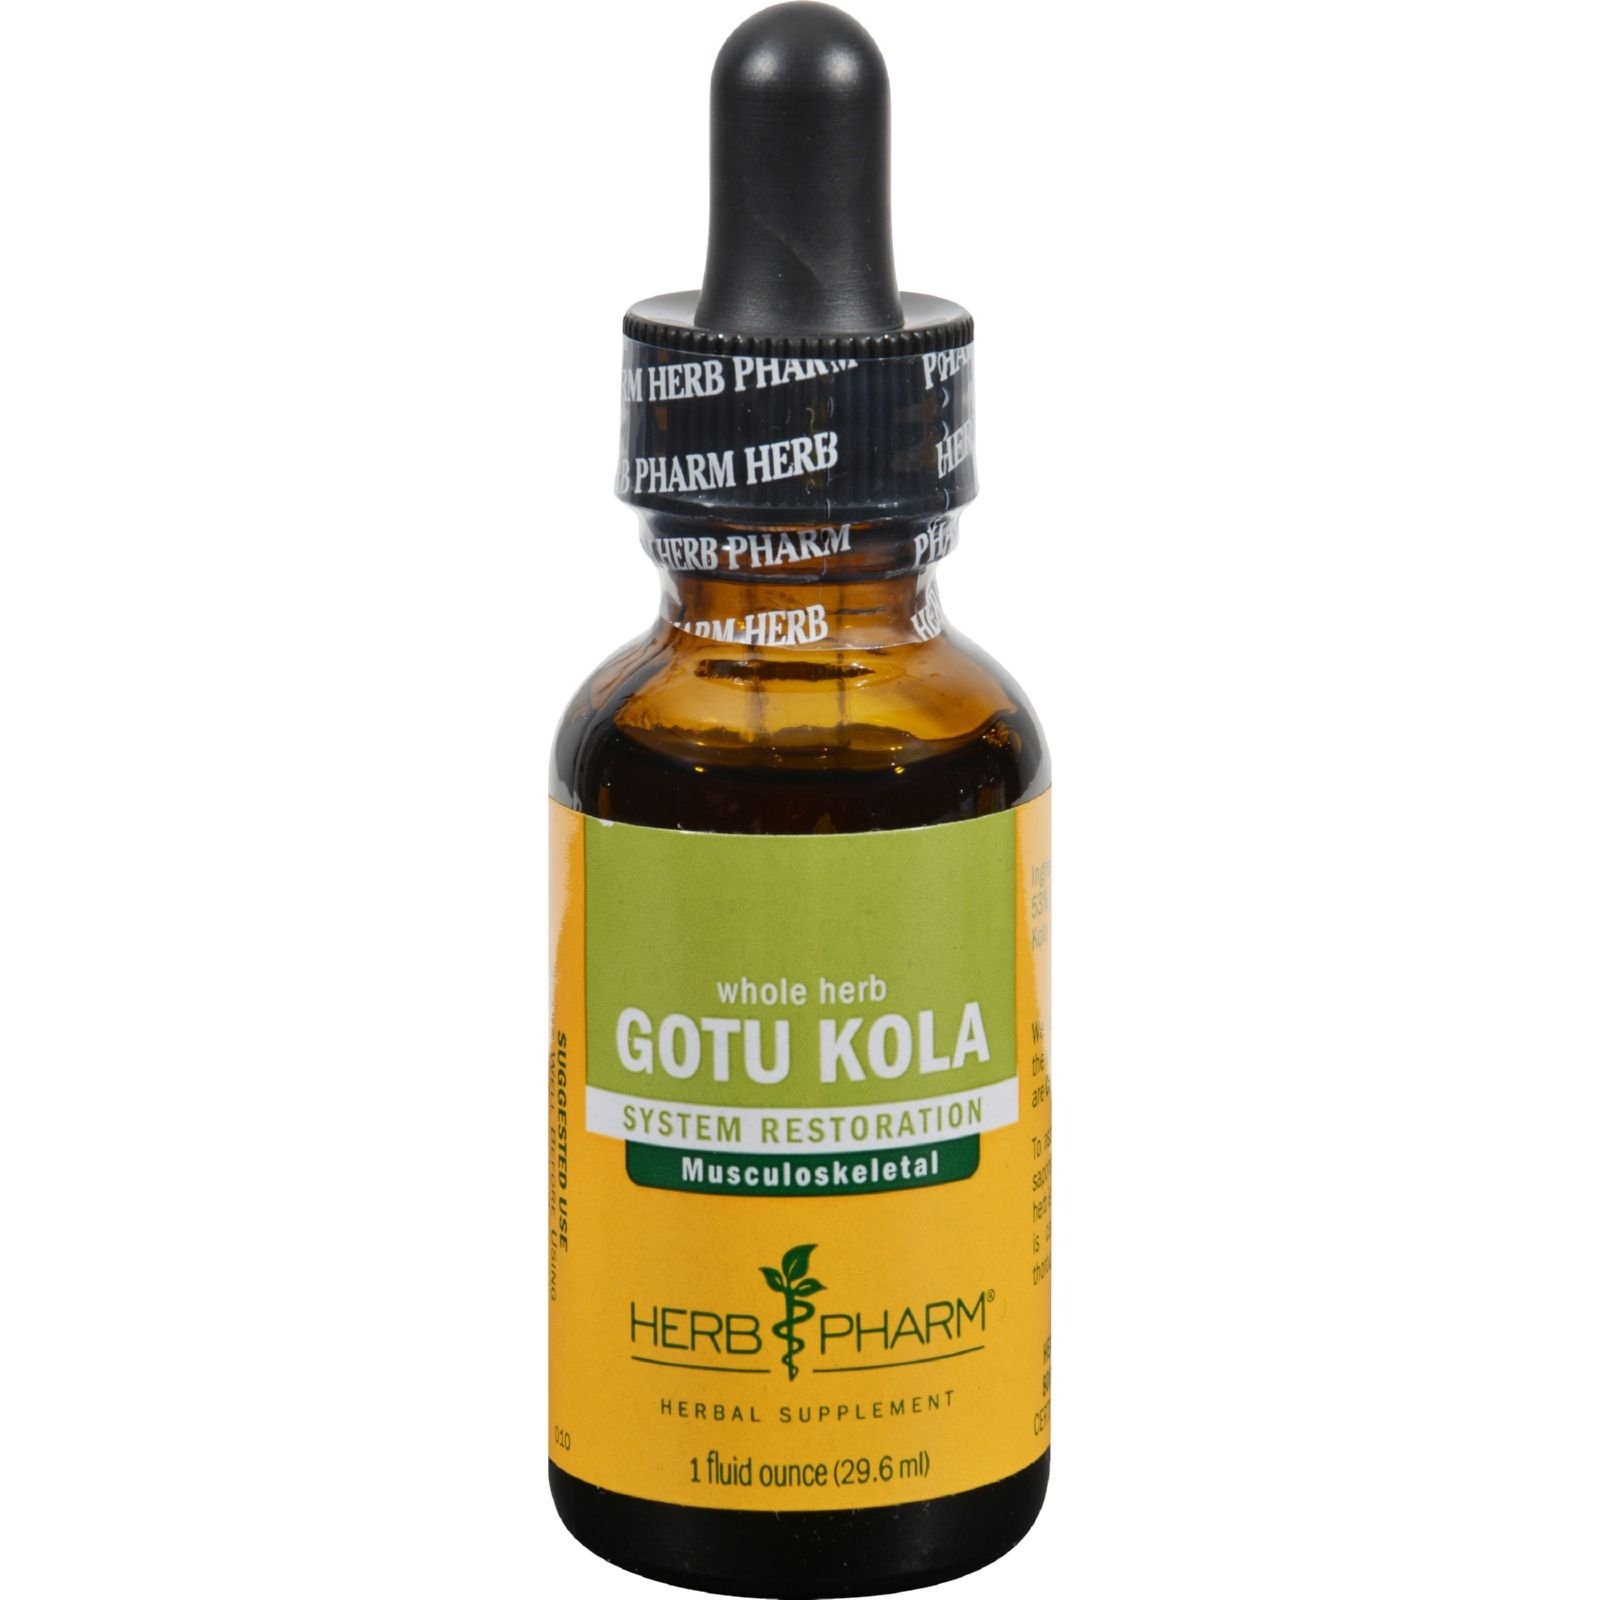
Item Name: HERB PHARM Organic Gotu Kola Extract, 1 FZ
Product Description: Sold Individually -This Product Is Designed And Made By Herb Pharm. With The Classic Look, The Right Color Combos And Materials, It Works Just As Well With Any Situation.
Value: 1.0
Unit: Fl Oz

Price: 17.74